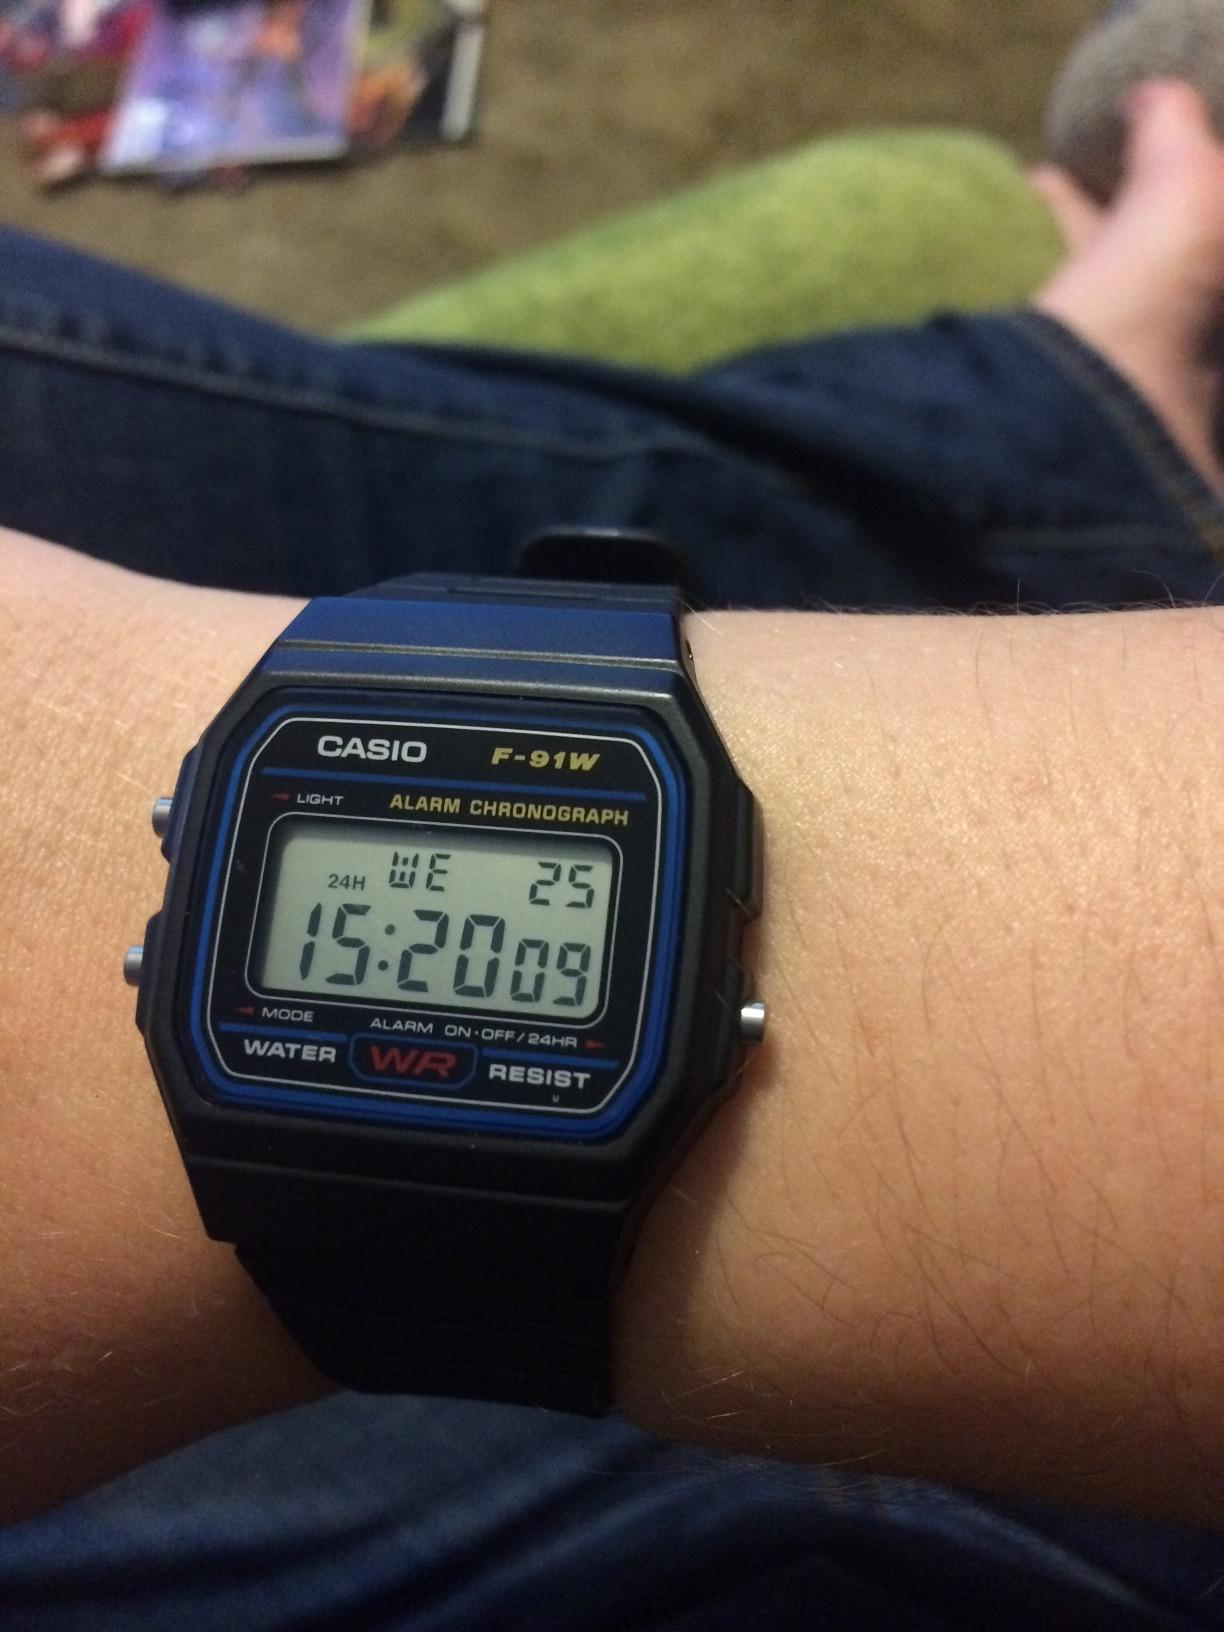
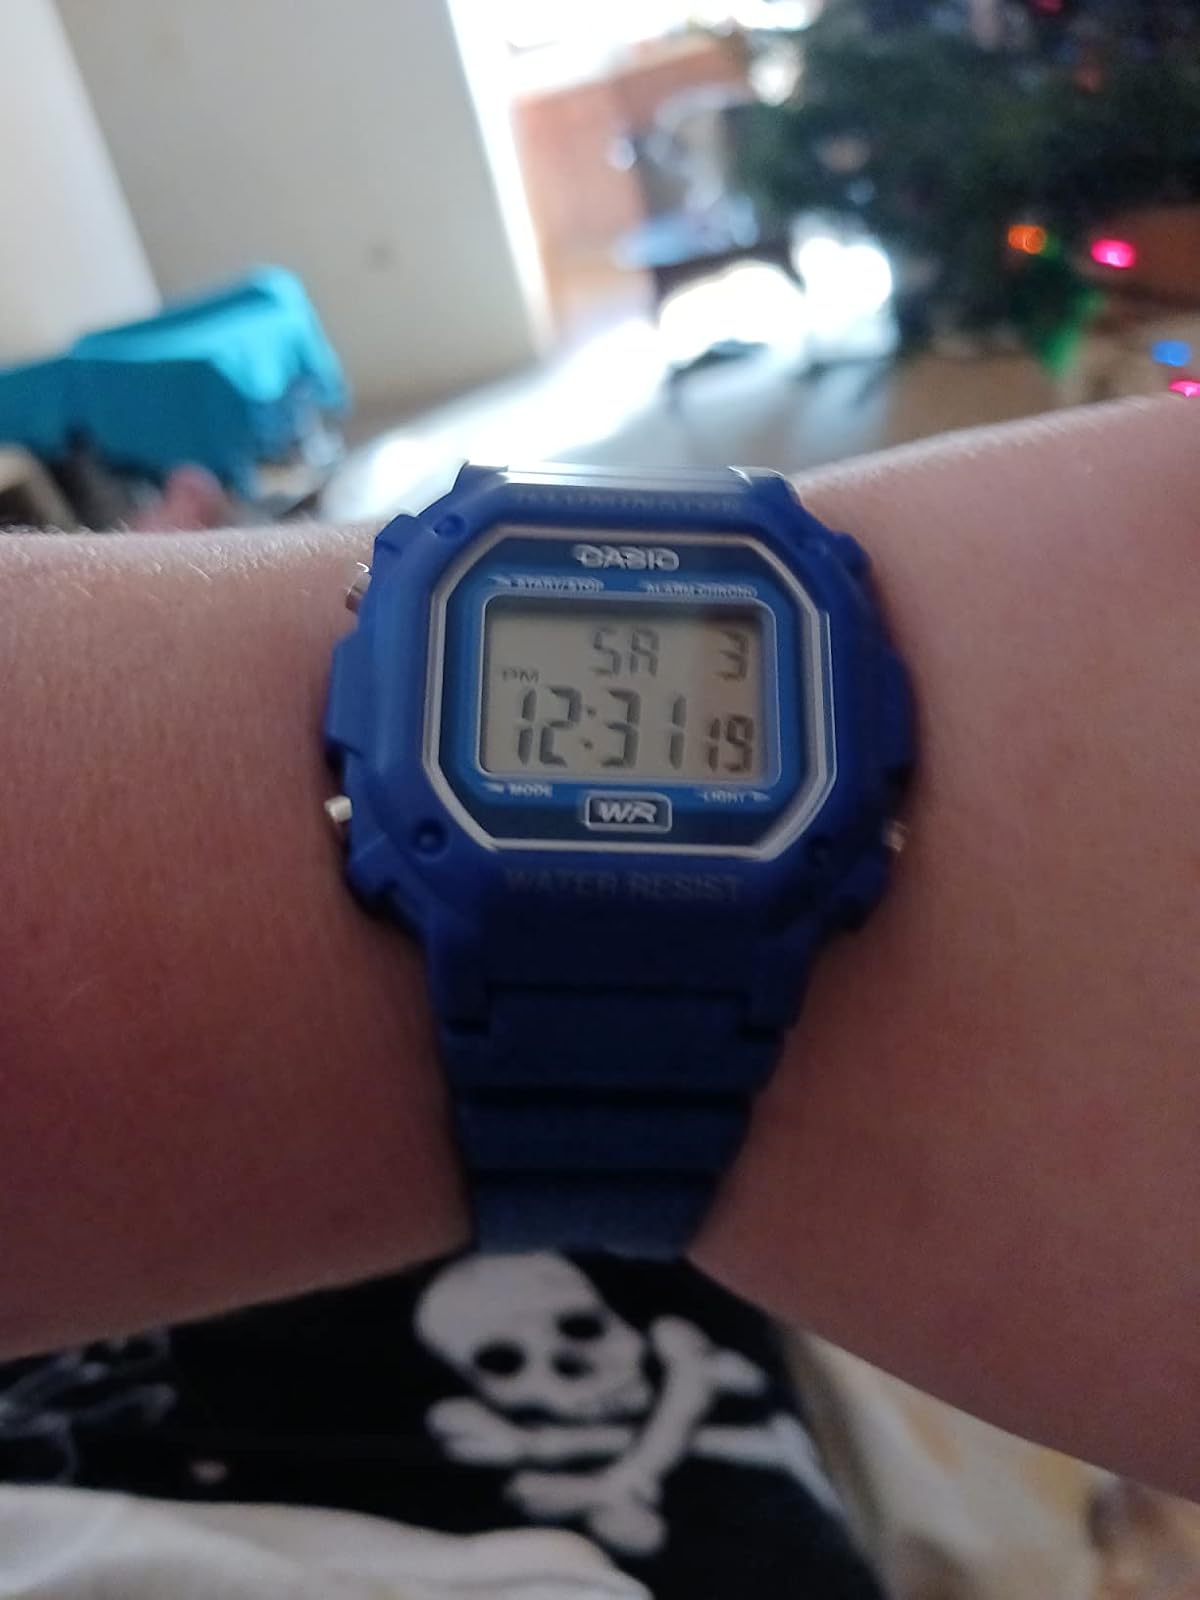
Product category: accessories_watch
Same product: no